Amagase Station

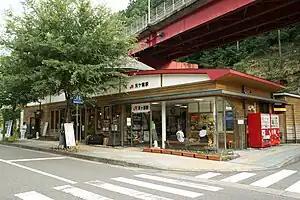
Amagase Station in 2008.

is a passenger railway station located in the city of Hita, Ōita Prefecture, Japan. It is operated by JR Kyushu.